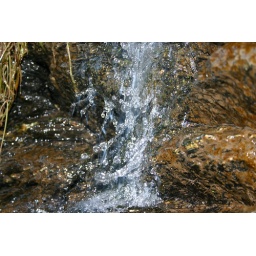
A tiny trickle of water on a Cornish beach made to look like a Caribbean waterfall by Sarah